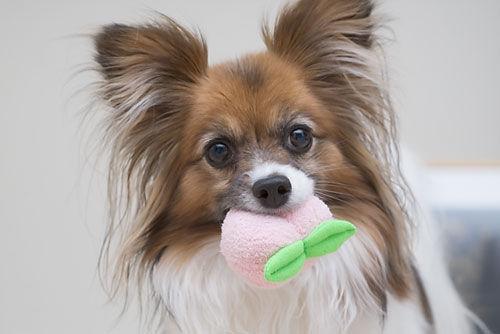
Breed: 806-n000129-papillon